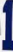
Number: 1